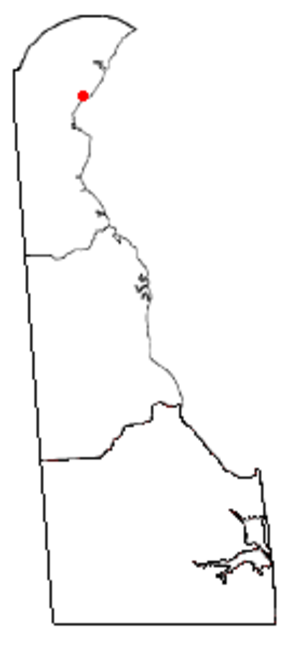
La ville de New Castle est située dans le comté de New Castle, dans l’État du Delaware, aux États-Unis. Sa population s’élevait à 5 285 habitants lors du recensement de 2010, estimée à 5 529 habitants en 2018.